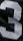
Number: 3